De Wendel family

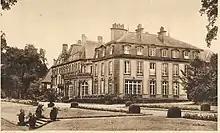
Château d'Hayange vers 1950

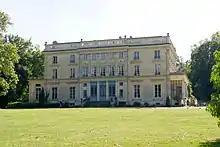
Château de Vaugien

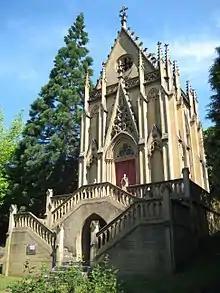
Funerary chapel of the family in Hayange

The first record of the family is of Jean Wendel, who seems to have lived in Bruges at the end of the 16th century. He married Marie de Wanderve. They settled in Koblenz.